Cologne Carnival

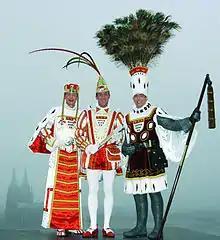
Dreigestirn, 2005 (maiden, prince and peasant)

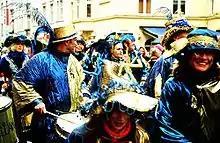
Crowds in Cologne on Rosenmontag of 2006

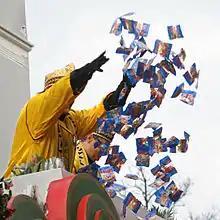
"Kamelle" (Sweets) thrown out at a carnival parade

The Cologne Carnival is a carnival that takes place every year in Cologne, Germany.